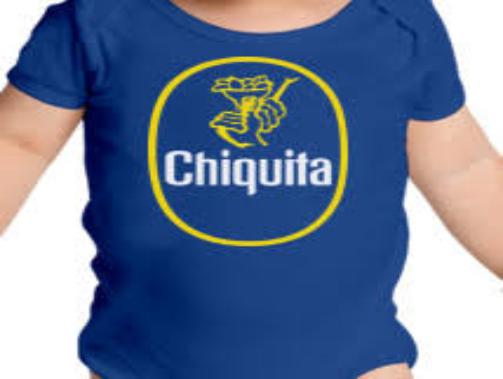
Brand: Chiquita
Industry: Clothes